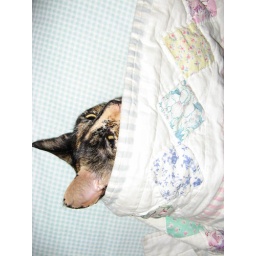
banana in bed